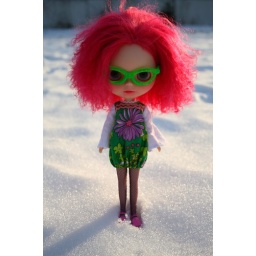
wearing a eurotrash dress and glasses by addicted to plastic. custom by marie flynn